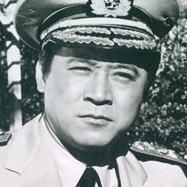
Age: 38